Waco siege

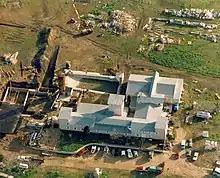
The Branch Davidian compound (Mount Carmel Center) photographed during the siege

Using the affidavit filed by Aguilera that alleged that the Davidians had violated federal law, the ATF obtained search and arrest warrants for Koresh and specific followers on weapons charges, citing the many firearms they had accumulated. The search warrant commanded a search "on or before February 28, 1993", in the daytime between 6:00 am and 10:00 pm. The ATF made a claim that Koresh was possibly operating a methamphetamine lab, allowing them to obtain military assets under the war on drugs. Although the ATF's investigation "focused on firearm violations, not on illegal drugs", the ATF requested assistance from the Drug Enforcement Administration (DEA) and the United States Department of Defense (DOD) "citing a drug connection" based on 1) a recent delivery to the compound of "chemicals, instruments, and glassware", 2) a written testimony from a former compound resident, alleging "Howell had told him that drug trafficking was a desirable way to raise money", 3) several current residents who "had prior drug involvement", 4) two former residents who were incarcerated for drug-trafficking crimes, and 5) National Guard overflights' thermal images showing a "hot spot inside the compound, possibly indicating a methamphetamine laboratory". The original request for assistance was initially approved, but the commander of the Special Forces detachment questioned it, and the ATF obtained only a training site at Fort Hood, Texas, from February 25 to February 27 with safety inspections for the training lanes, and was given only medical and communications training and equipment.